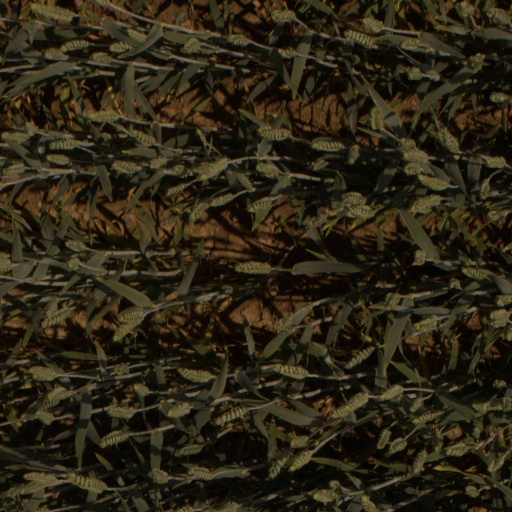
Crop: wheat